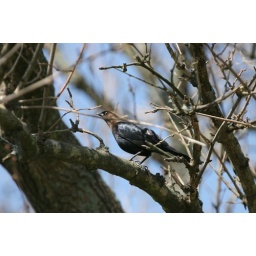
I found him sitting in a tree in the Springbroook prairie. He's got a pretty song.